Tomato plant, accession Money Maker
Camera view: vertical (180 deg); turntable rotation: 330 degrees
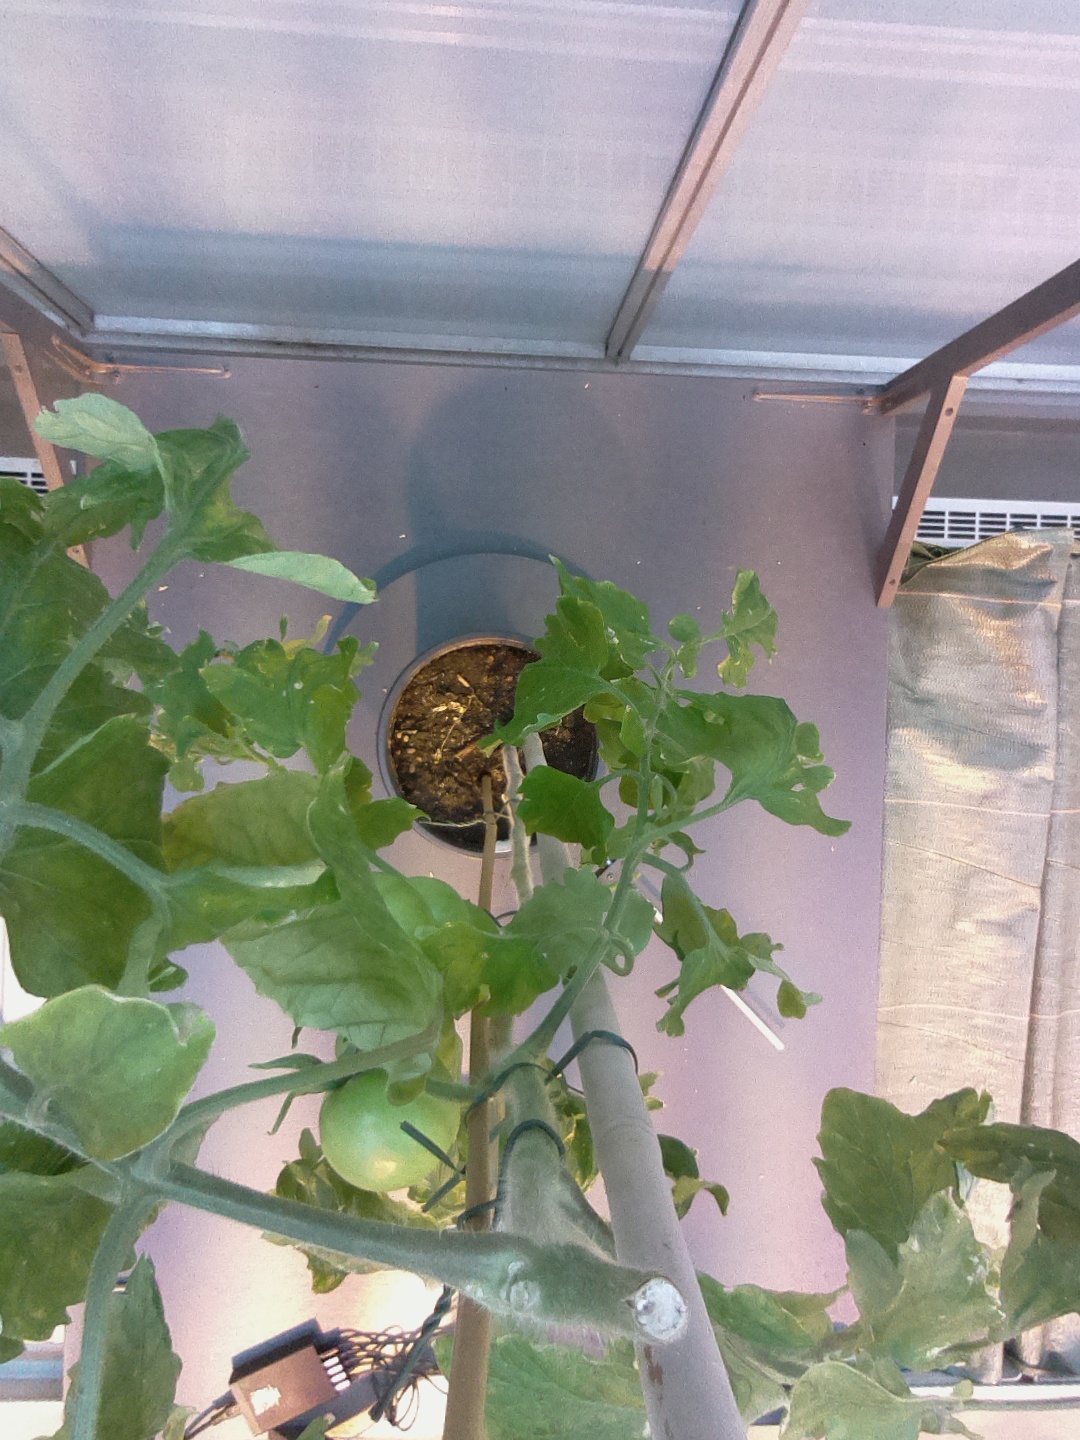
BBCH growth stage 78: 80% -90% of final fruit size